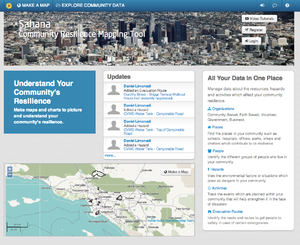
"Sahana est un logiciel libre et open source de gestion des situations d'urgence et de catastrophes, dont le nom veut dire ""soulagement"" en cingalais.